Helmut Schmidt University

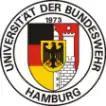
Logo of the university before the renaming

It was in the December 2003 that the University of the German Federal Armed Forces Hamburg was rechristened "Helmut Schmidt University / University of the German Federal Armed Forces Hamburg" to honour the man who passed the decree for the university's establishment. The idea of a university is his brainchild. Schmidt was present at the ceremony and was awarded an honorary degree.